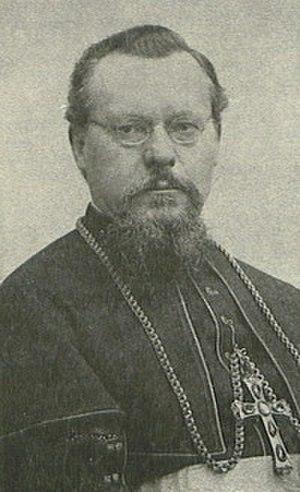
Johann Baptist Anzer, plus tard von Anzer, né en Bavière le 16 mai 1851 et mort à Rome le 24 novembre 1903, est un missionnaire catholique allemand de la société du Verbe-Divin, congrégation fondée en 1875, qui œuvra en Chine et qui fut le premier vicaire apostolique de la province du Sud-Shandong.